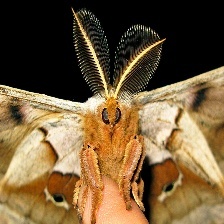
Species: IO MOTH